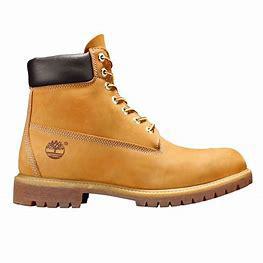
Brand: Timberland
Model: 6 Inch Nubuck